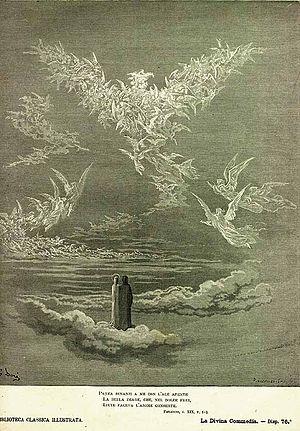
Les États multiples de l'être est un livre de René Guénon paru en 1932. Dans cet ouvrage l'auteur explique comment peut être conçu l'« être total ». Être total pour lequel l'« état humain » n'est qu'un état parmi une infinité d'autres qu'il aura à connaître avant de parvenir à la « liberté totale ». La « théorie des états multiples de l'être » est une donnée fondamentale de l'exposé de René Guénon, la plupart de ses autres ouvrages y font référence.